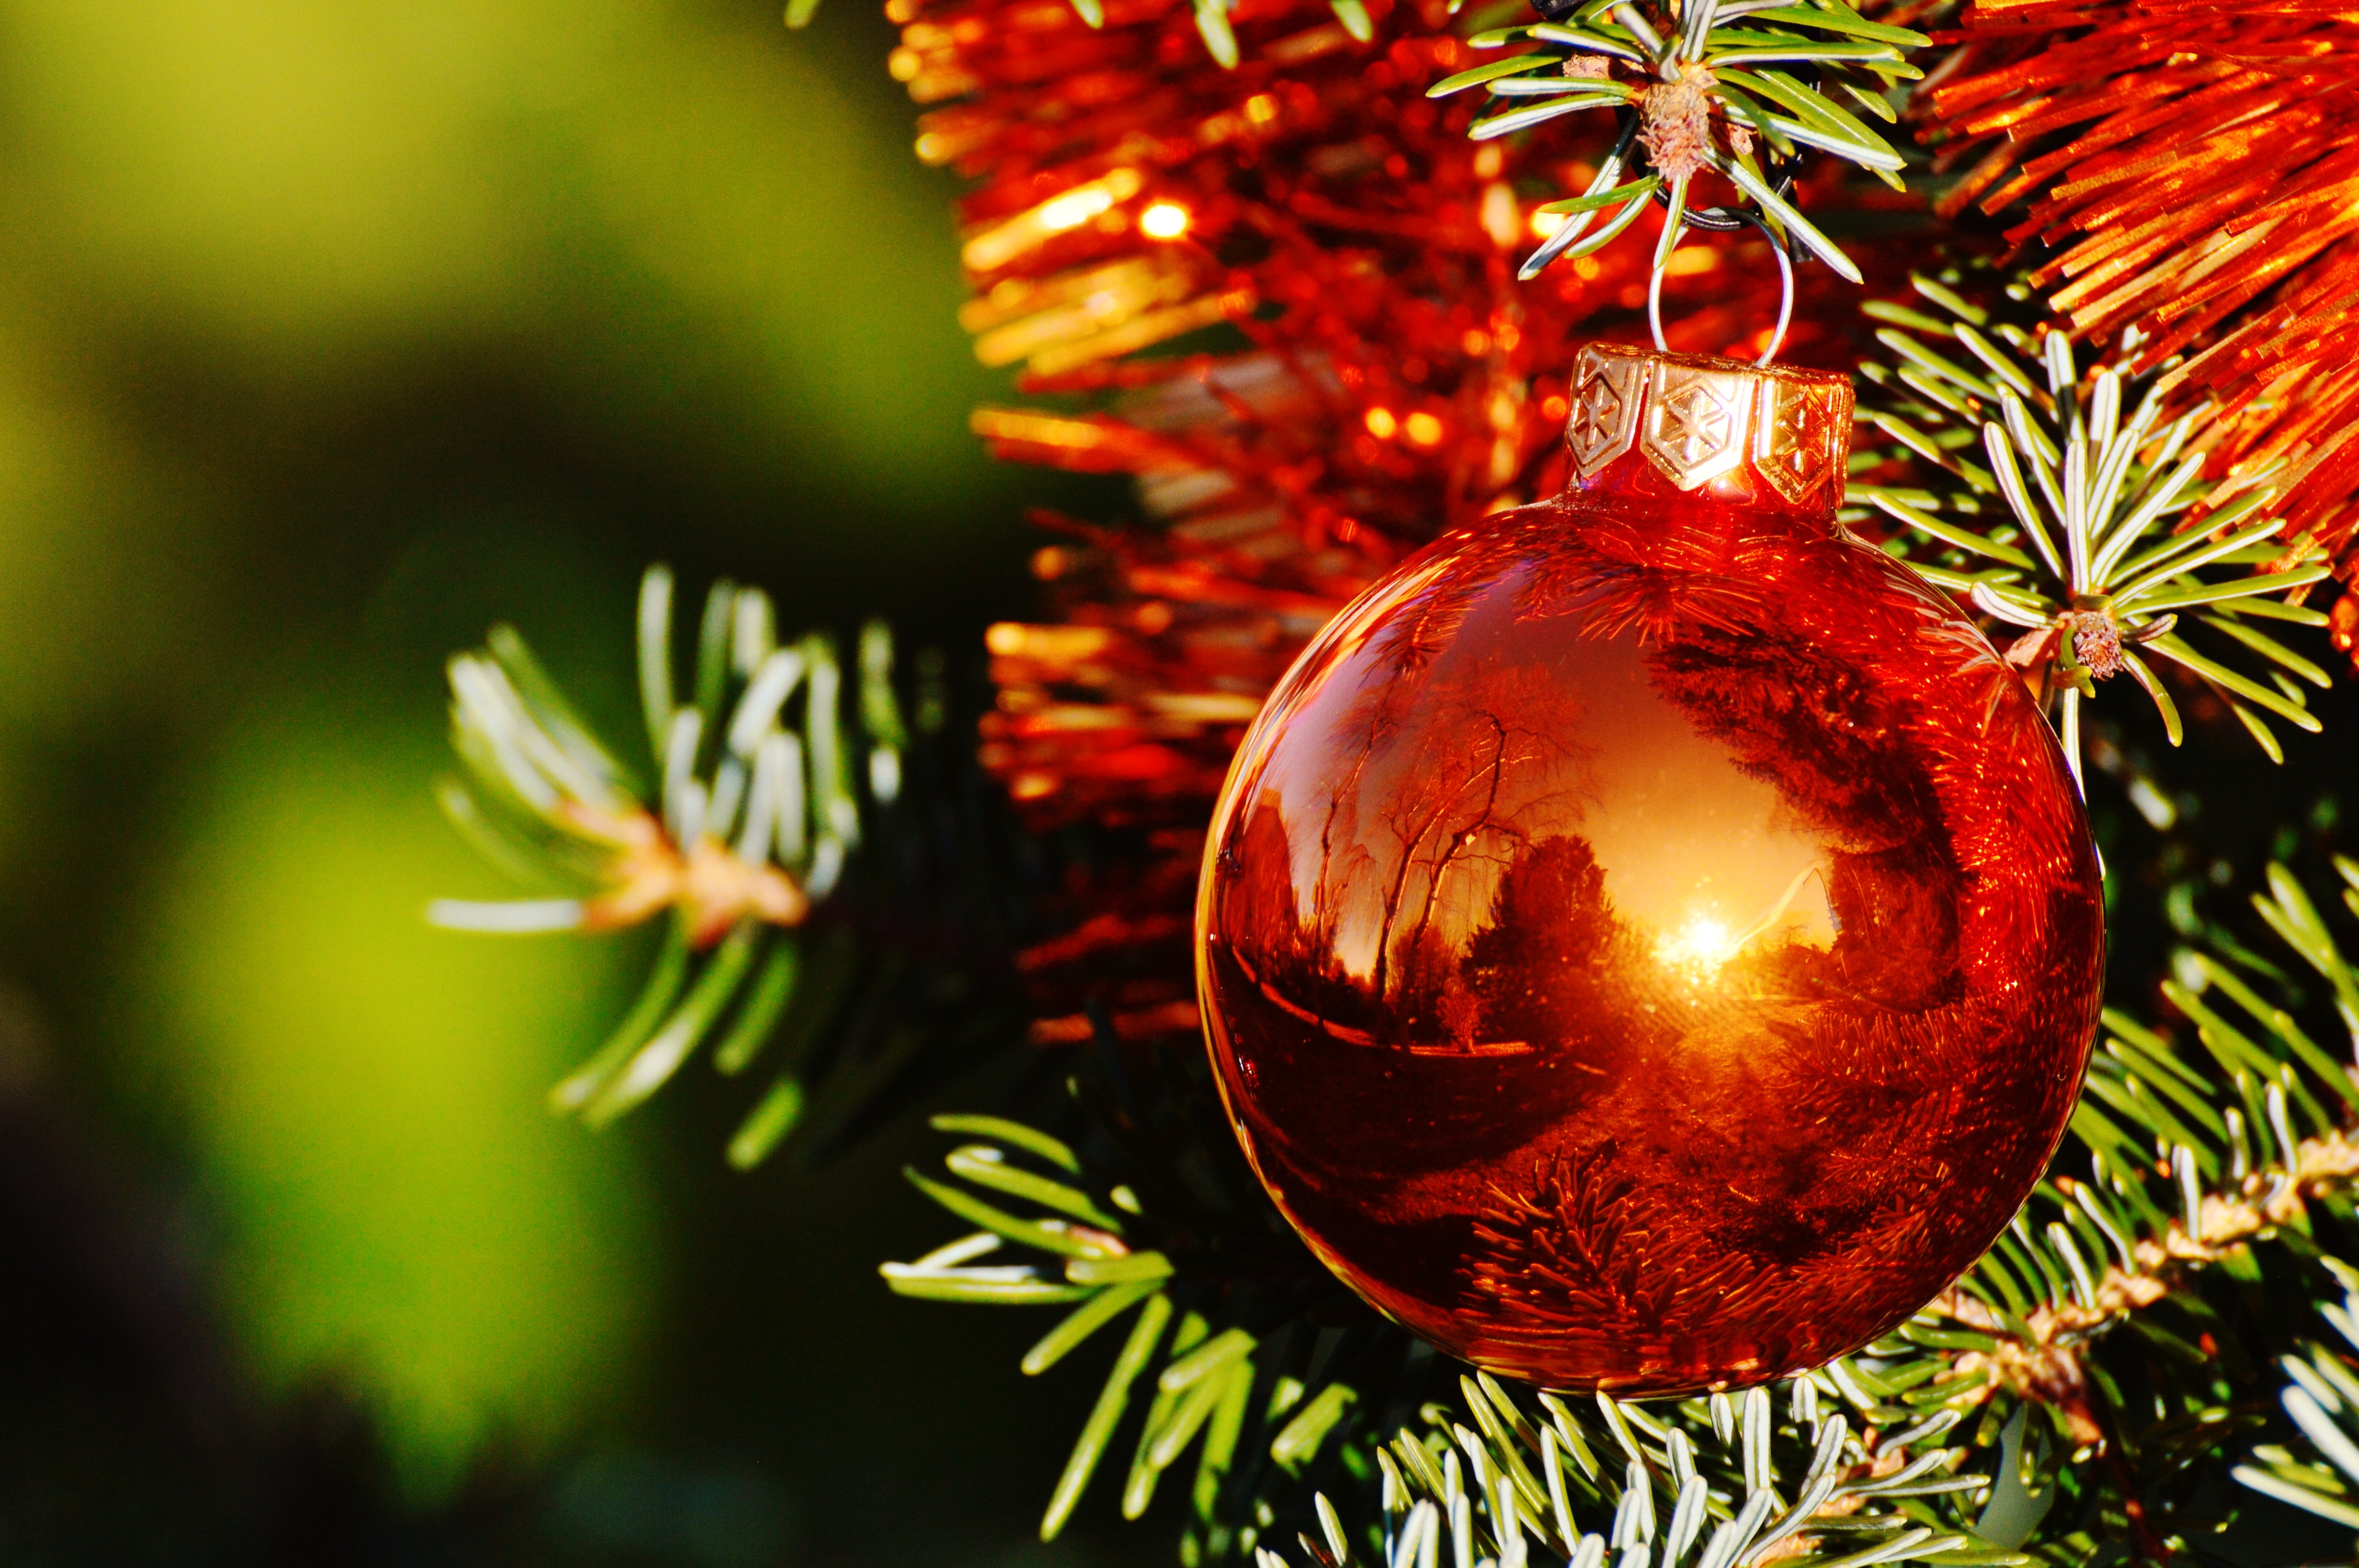
tree, branch, plant, leaf, flower, decoration, orange, red, autumn, holiday, christmas, fir, christmas tree, sparkle, deco, advent, christmas decoration, spruce, balls, xmas, festive decorations, christmas balls, macro photography, christmas decorations, weihnachtsbaumschmuck, tree decorations, merry christmas, christbaumkugeln, woody plant, land plant